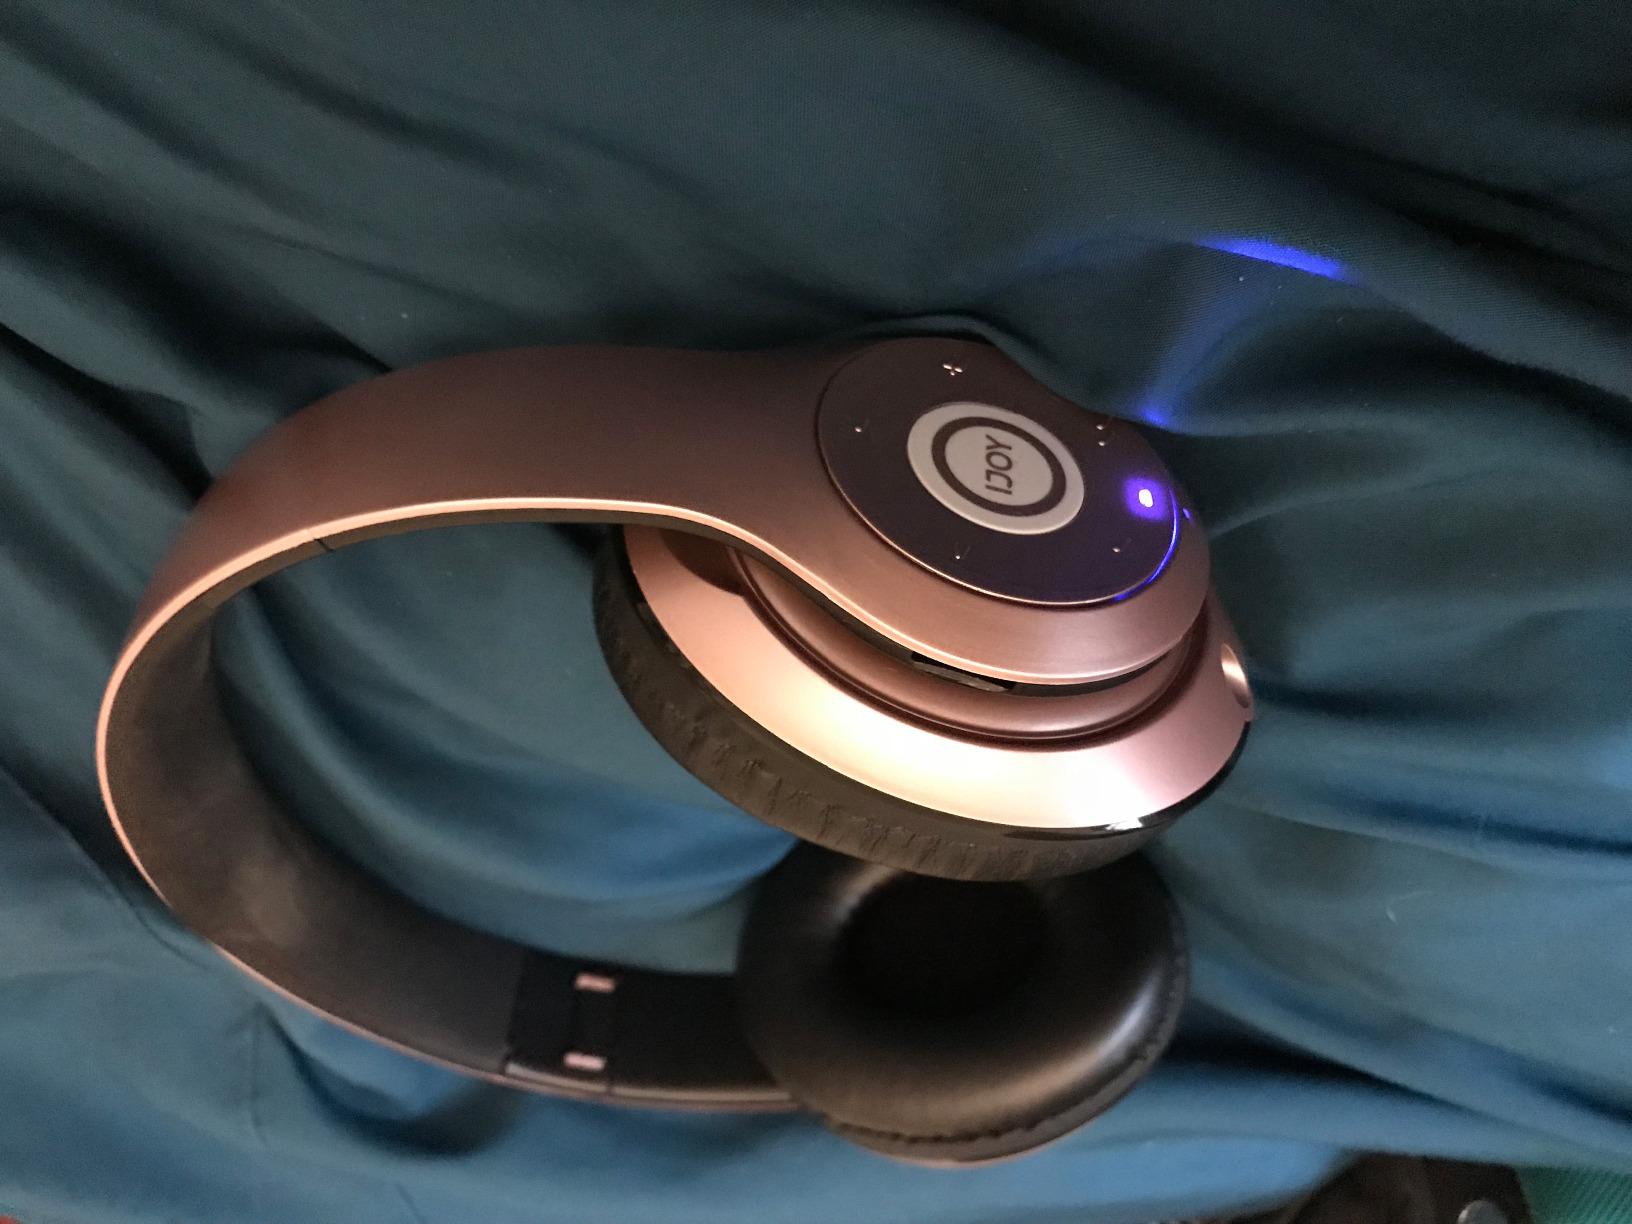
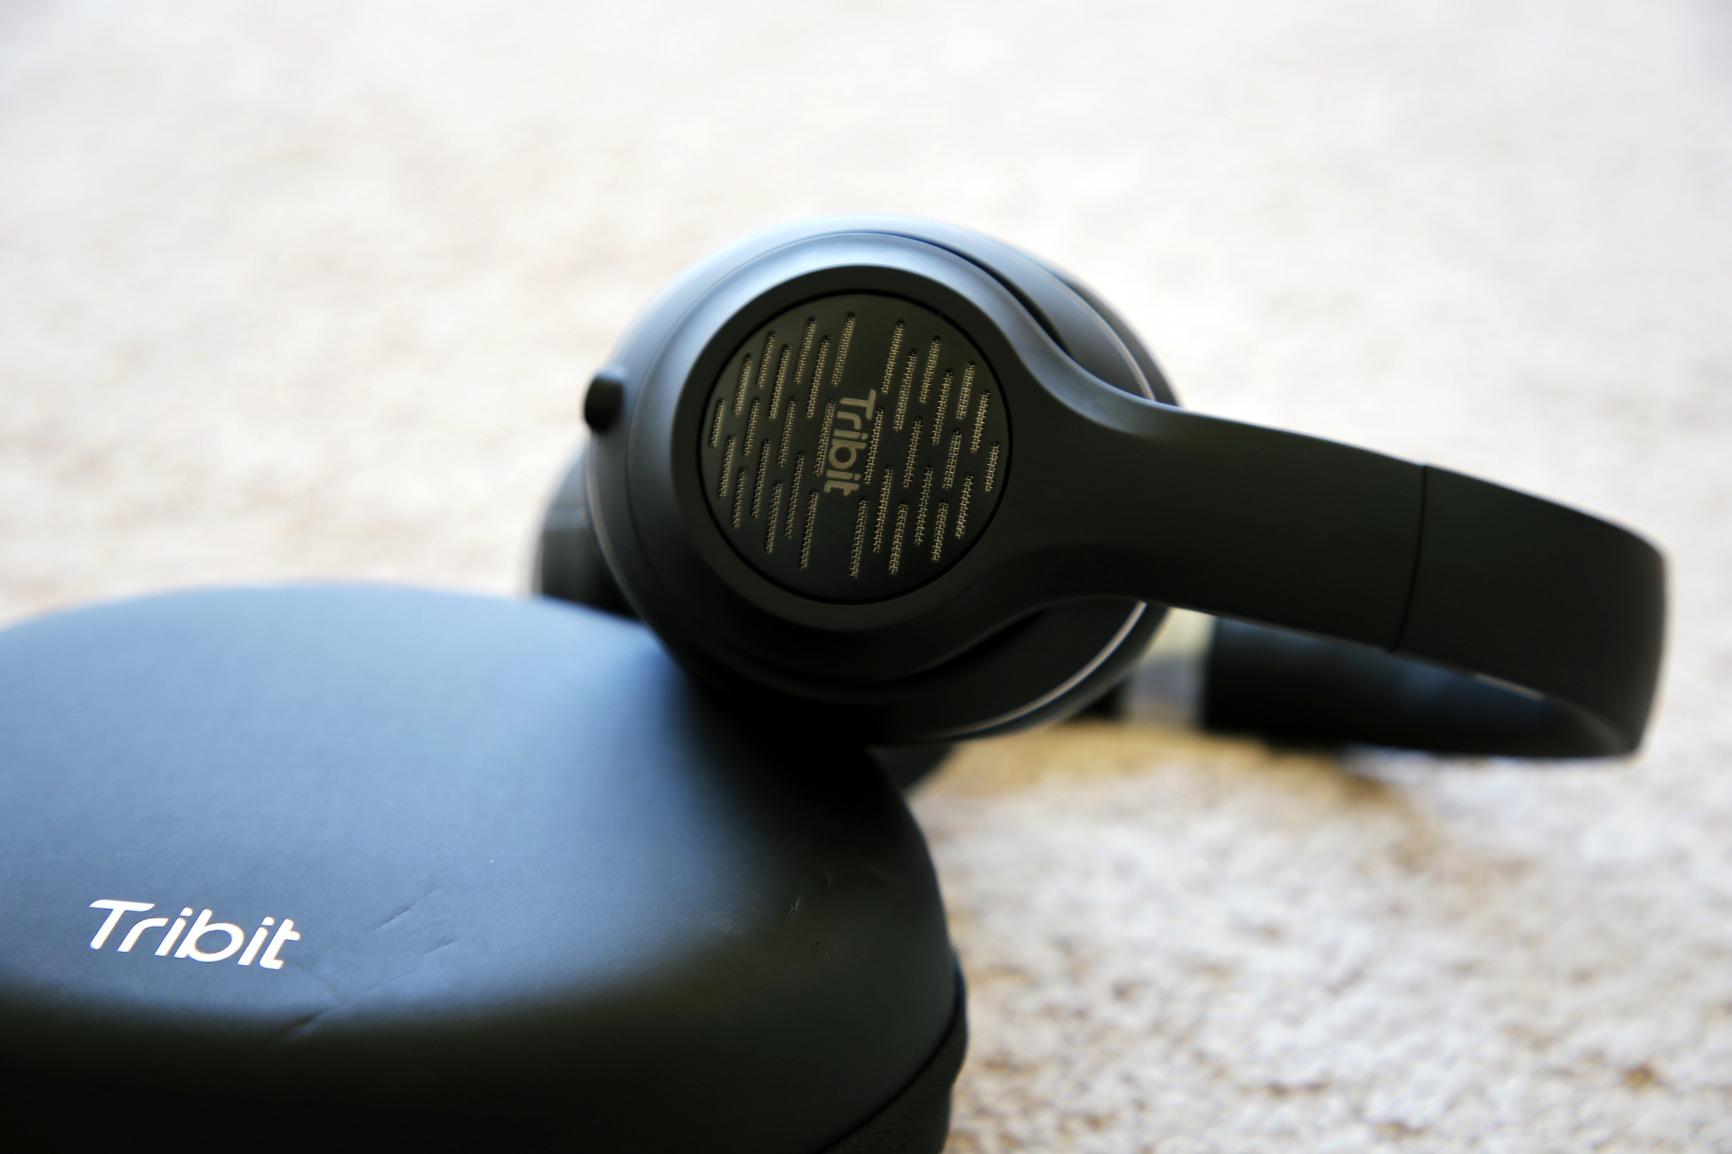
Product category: headphones
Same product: no